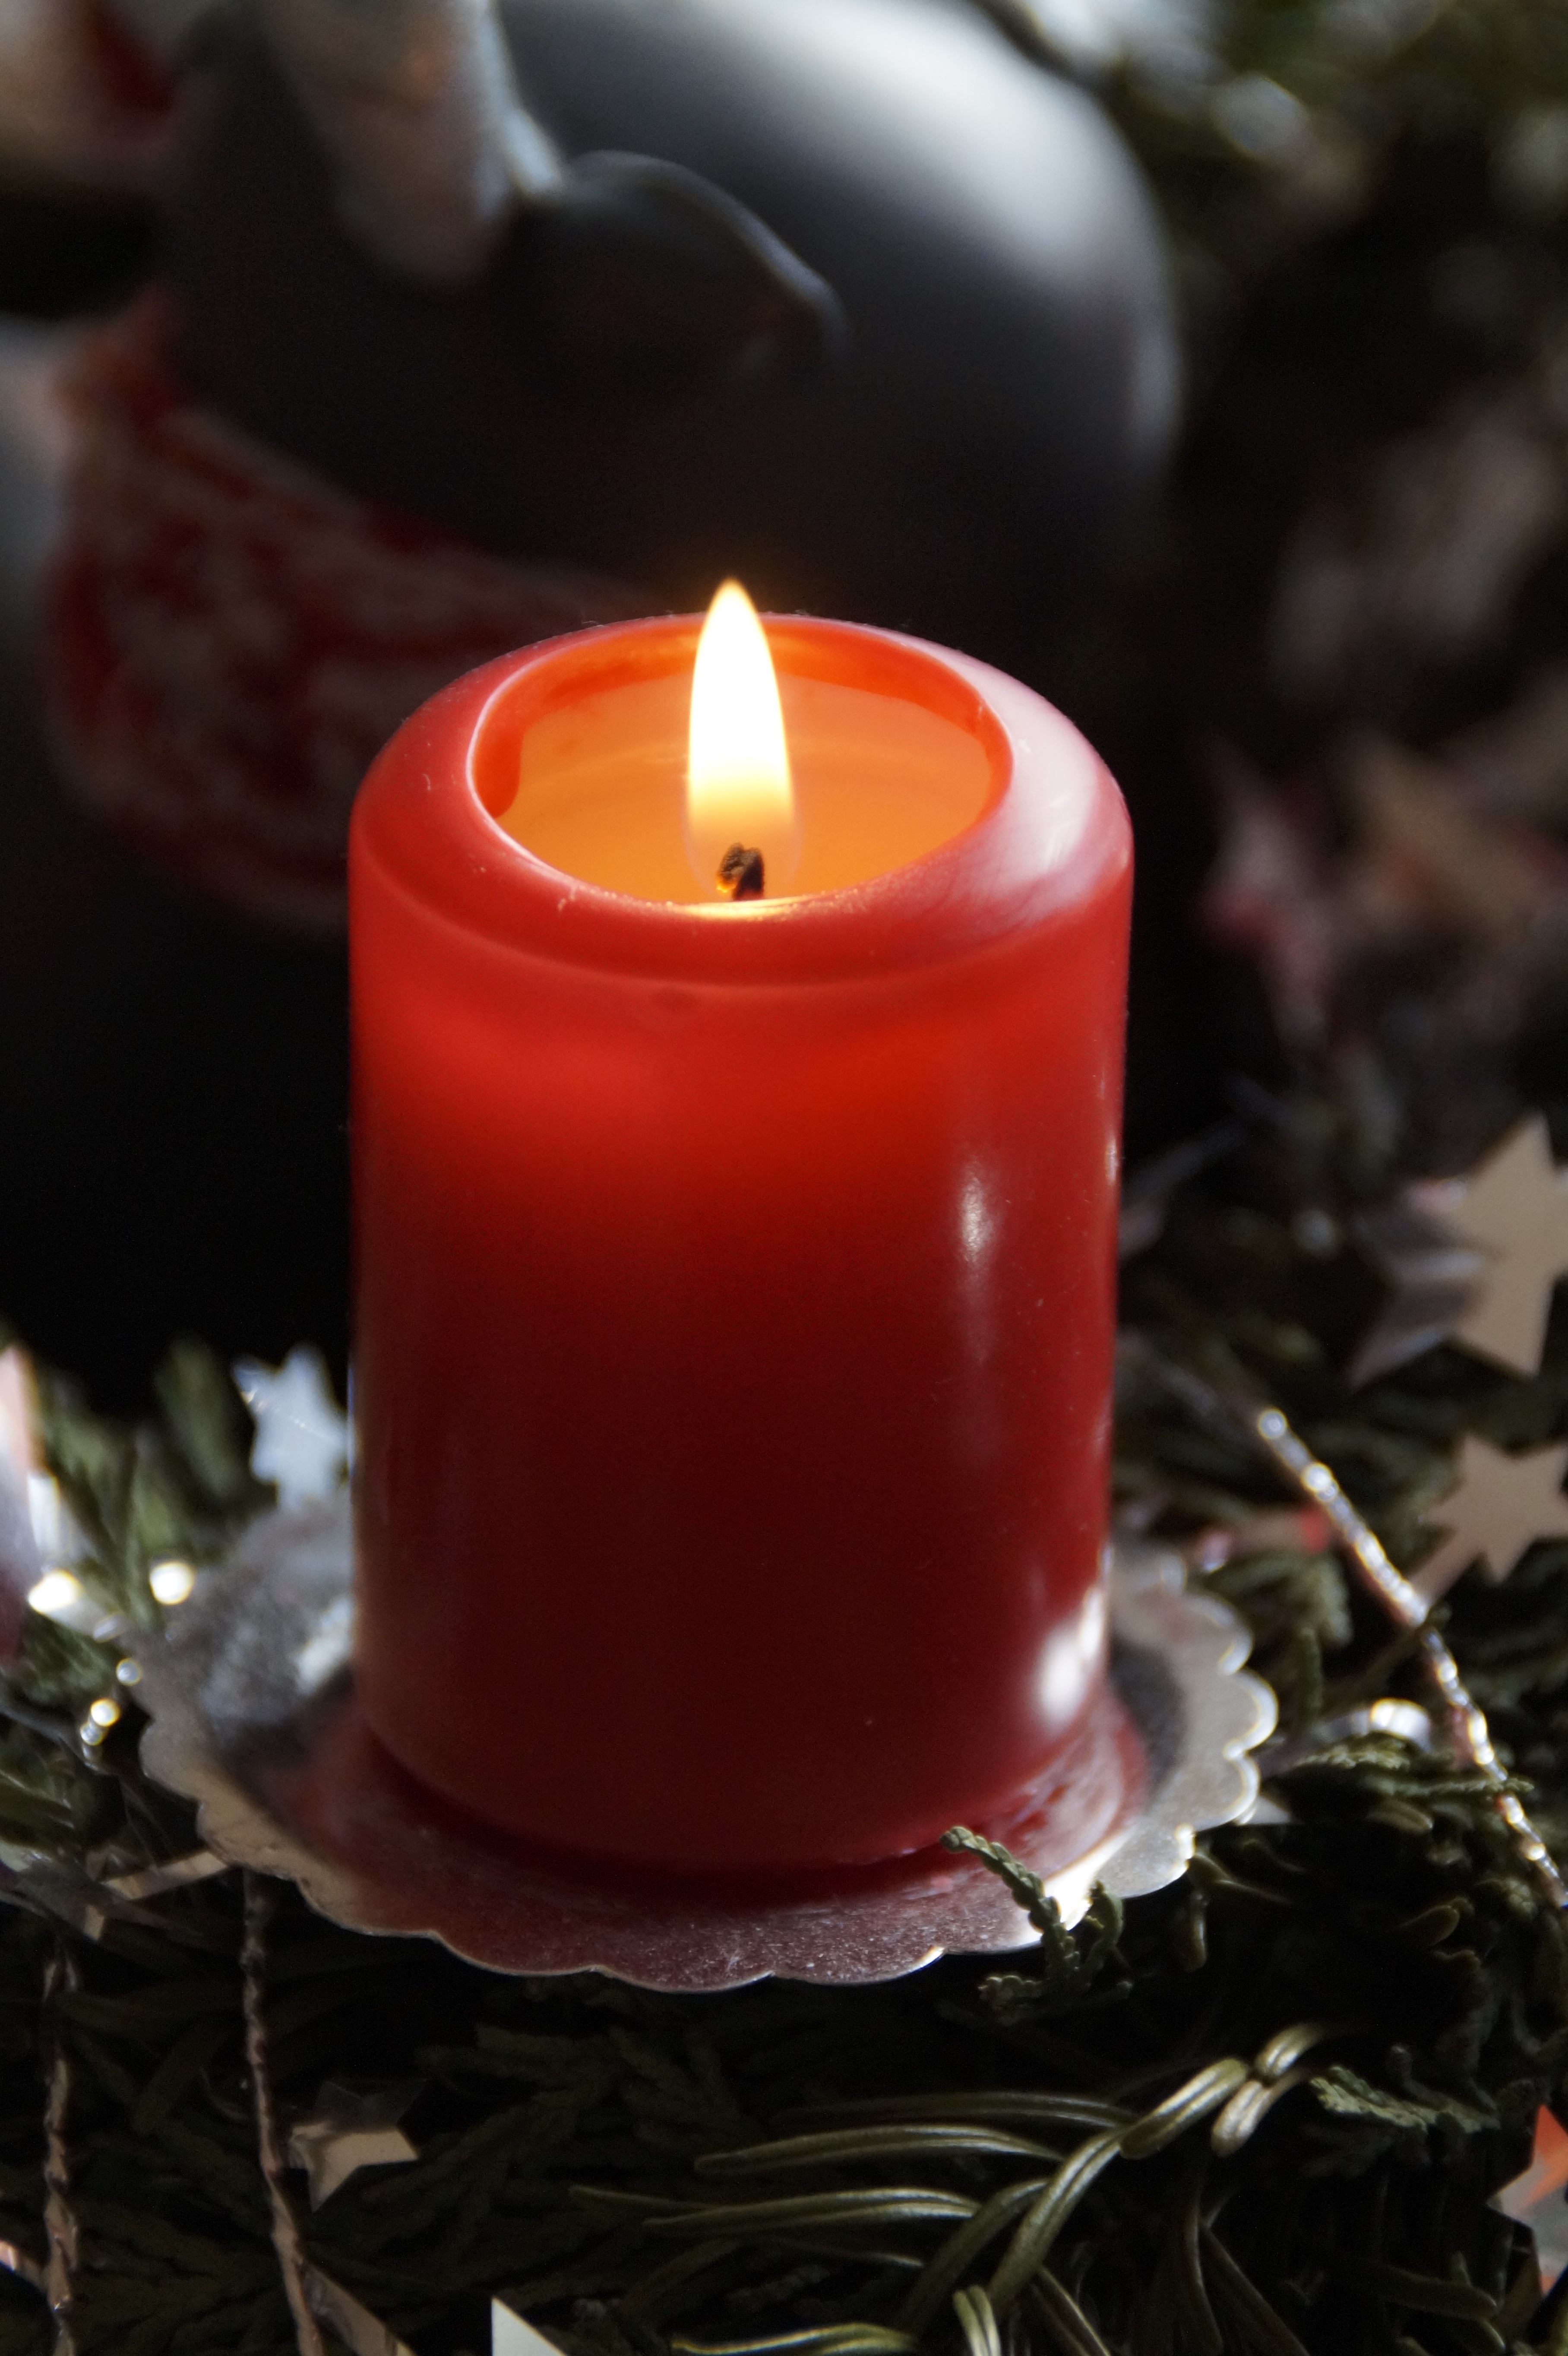
winter, light, flower, red, flame, candle, christmas, lighting, decor, burn, advent, christmas decoration, christmas time, mood, candlelight, advent wreath